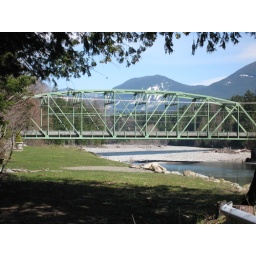
Here's the bridge over the Cowlitz River. It's at the end of the road and to the left.